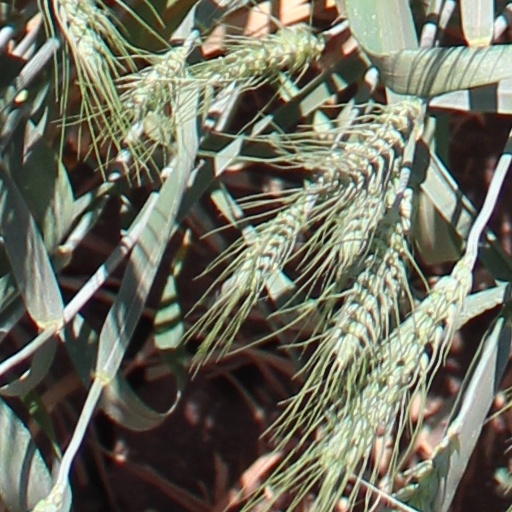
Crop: wheat